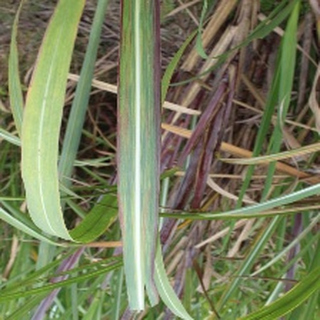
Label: sugarcane_bacterial_blight